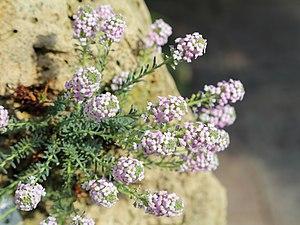
L'Æthionème, ou Aethionema, est un genre de la famille des brassicacées regroupant 110 espèces selon Tropicos, 3 mai 2015